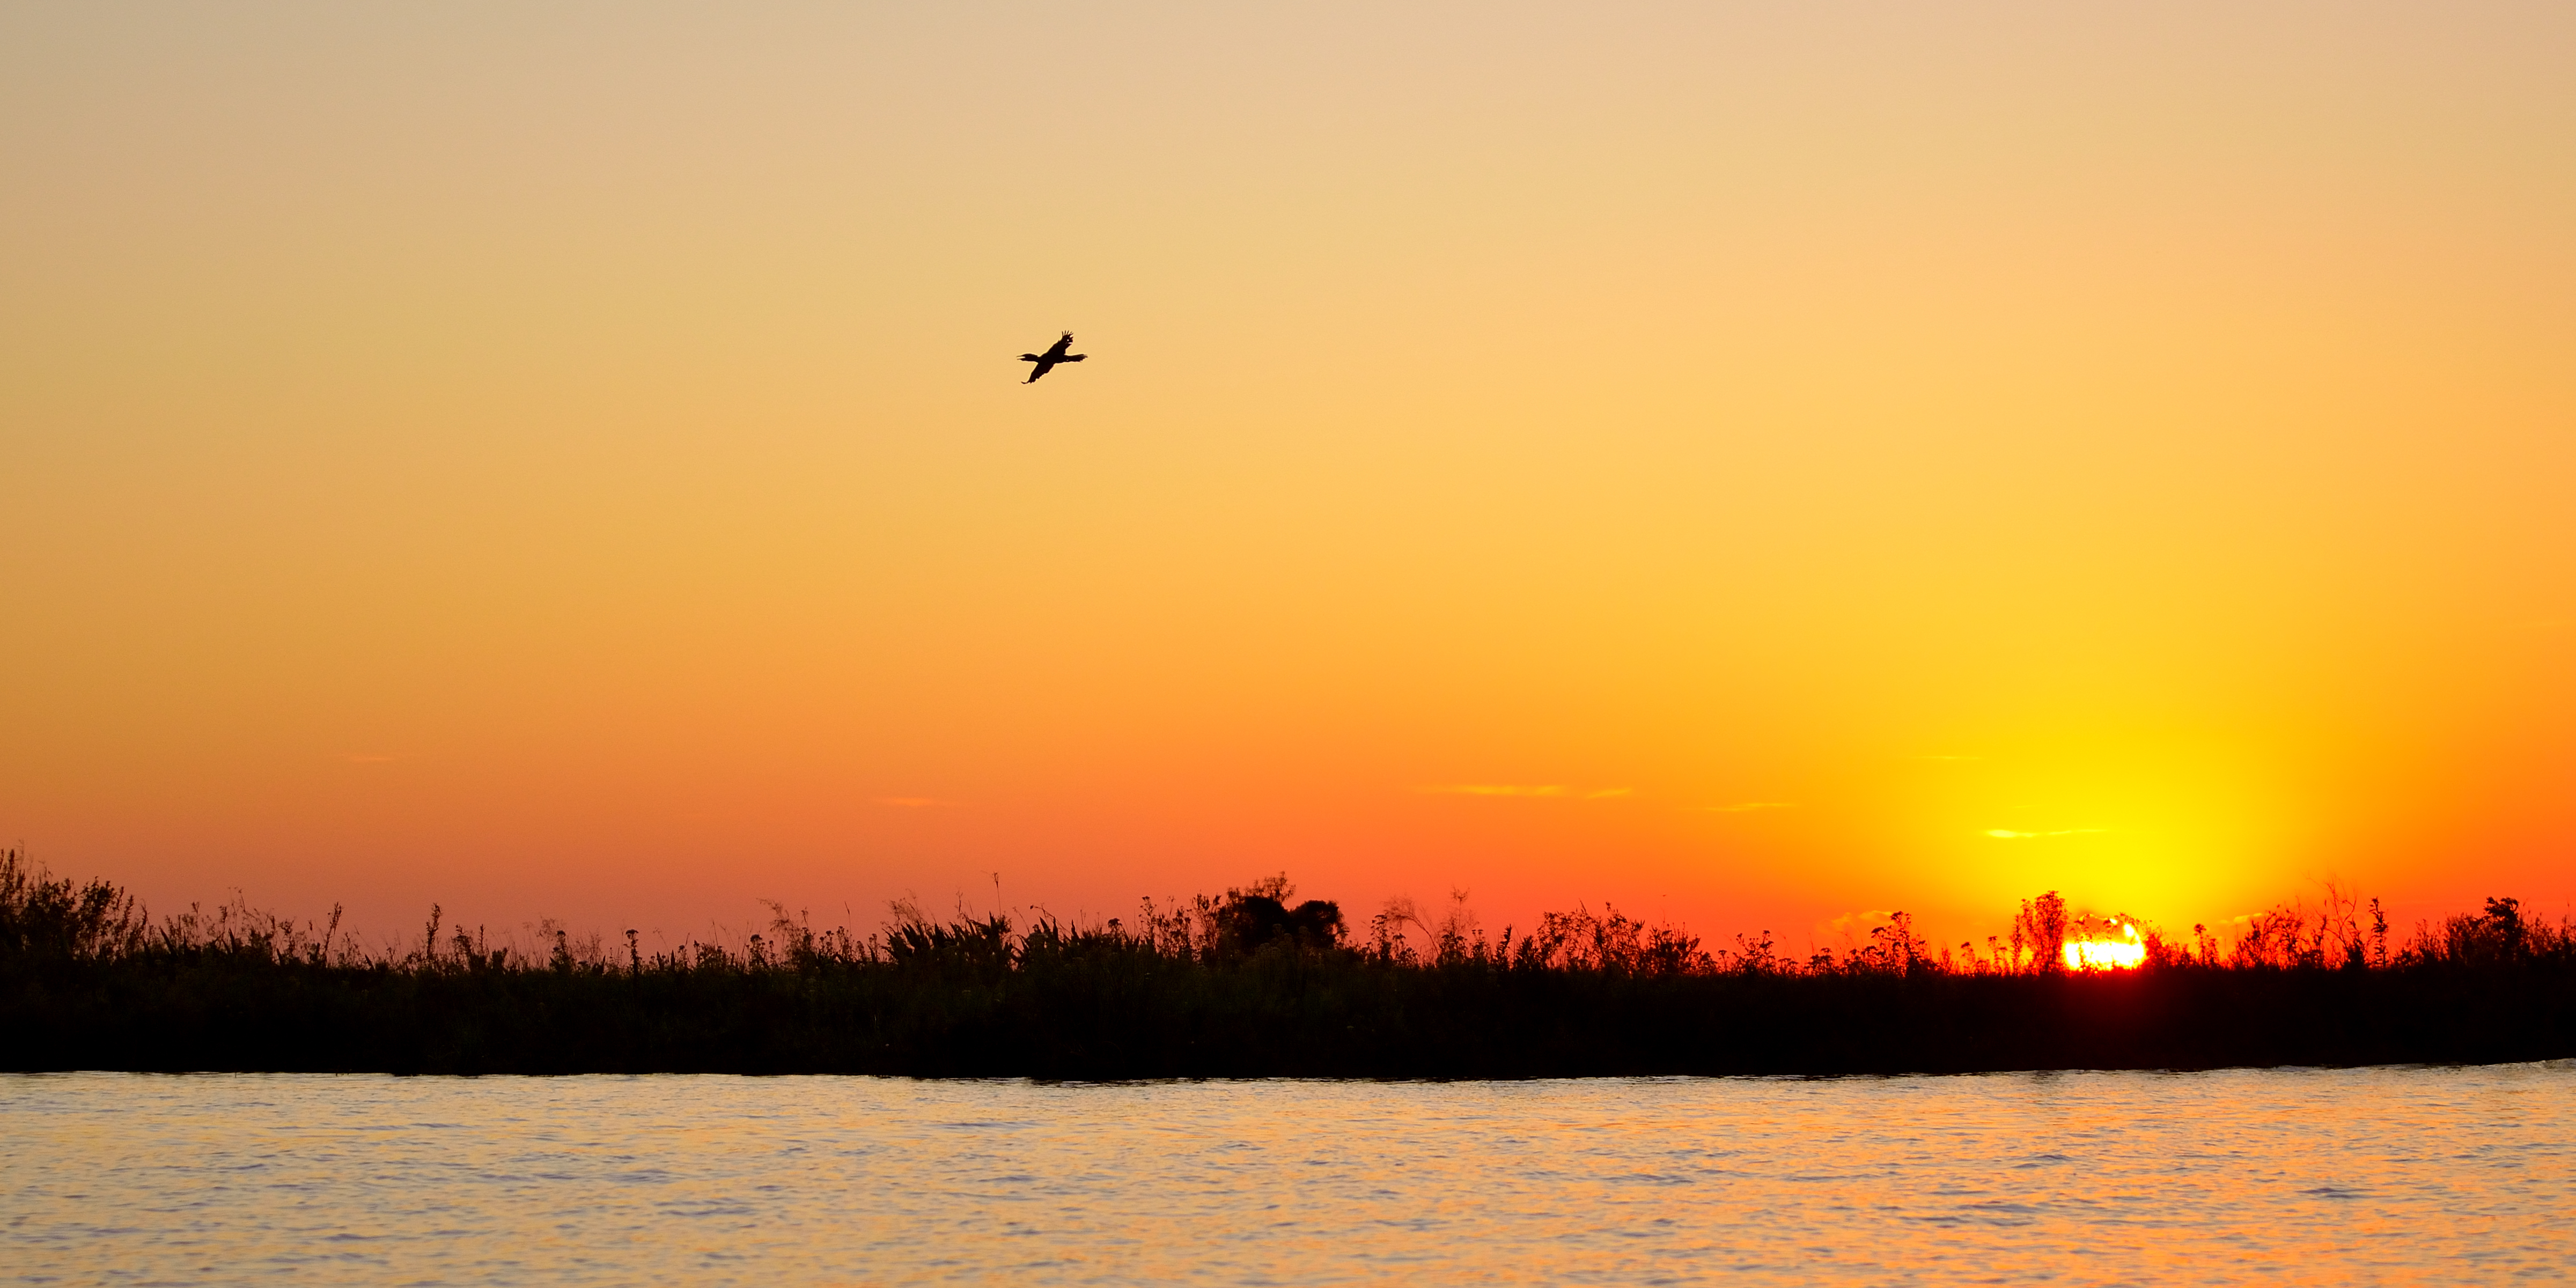
horizon, sun, sunrise, sunset, morning, dawn, dusk, wildlife, wild, evening, reflection, laguna, corrientes, fna, ibera, estero, parque, afterglow, atmospheric phenomenon, red sky at morning